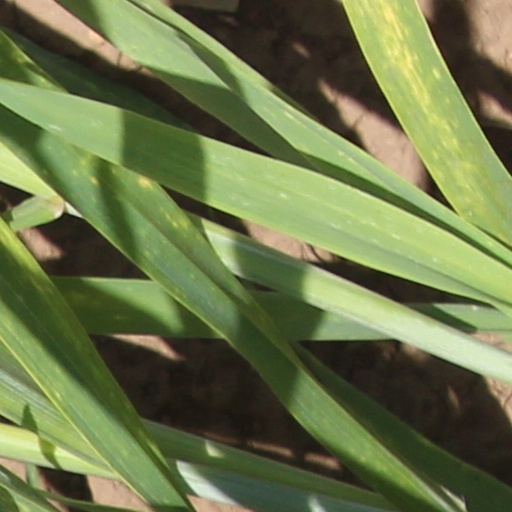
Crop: wheat